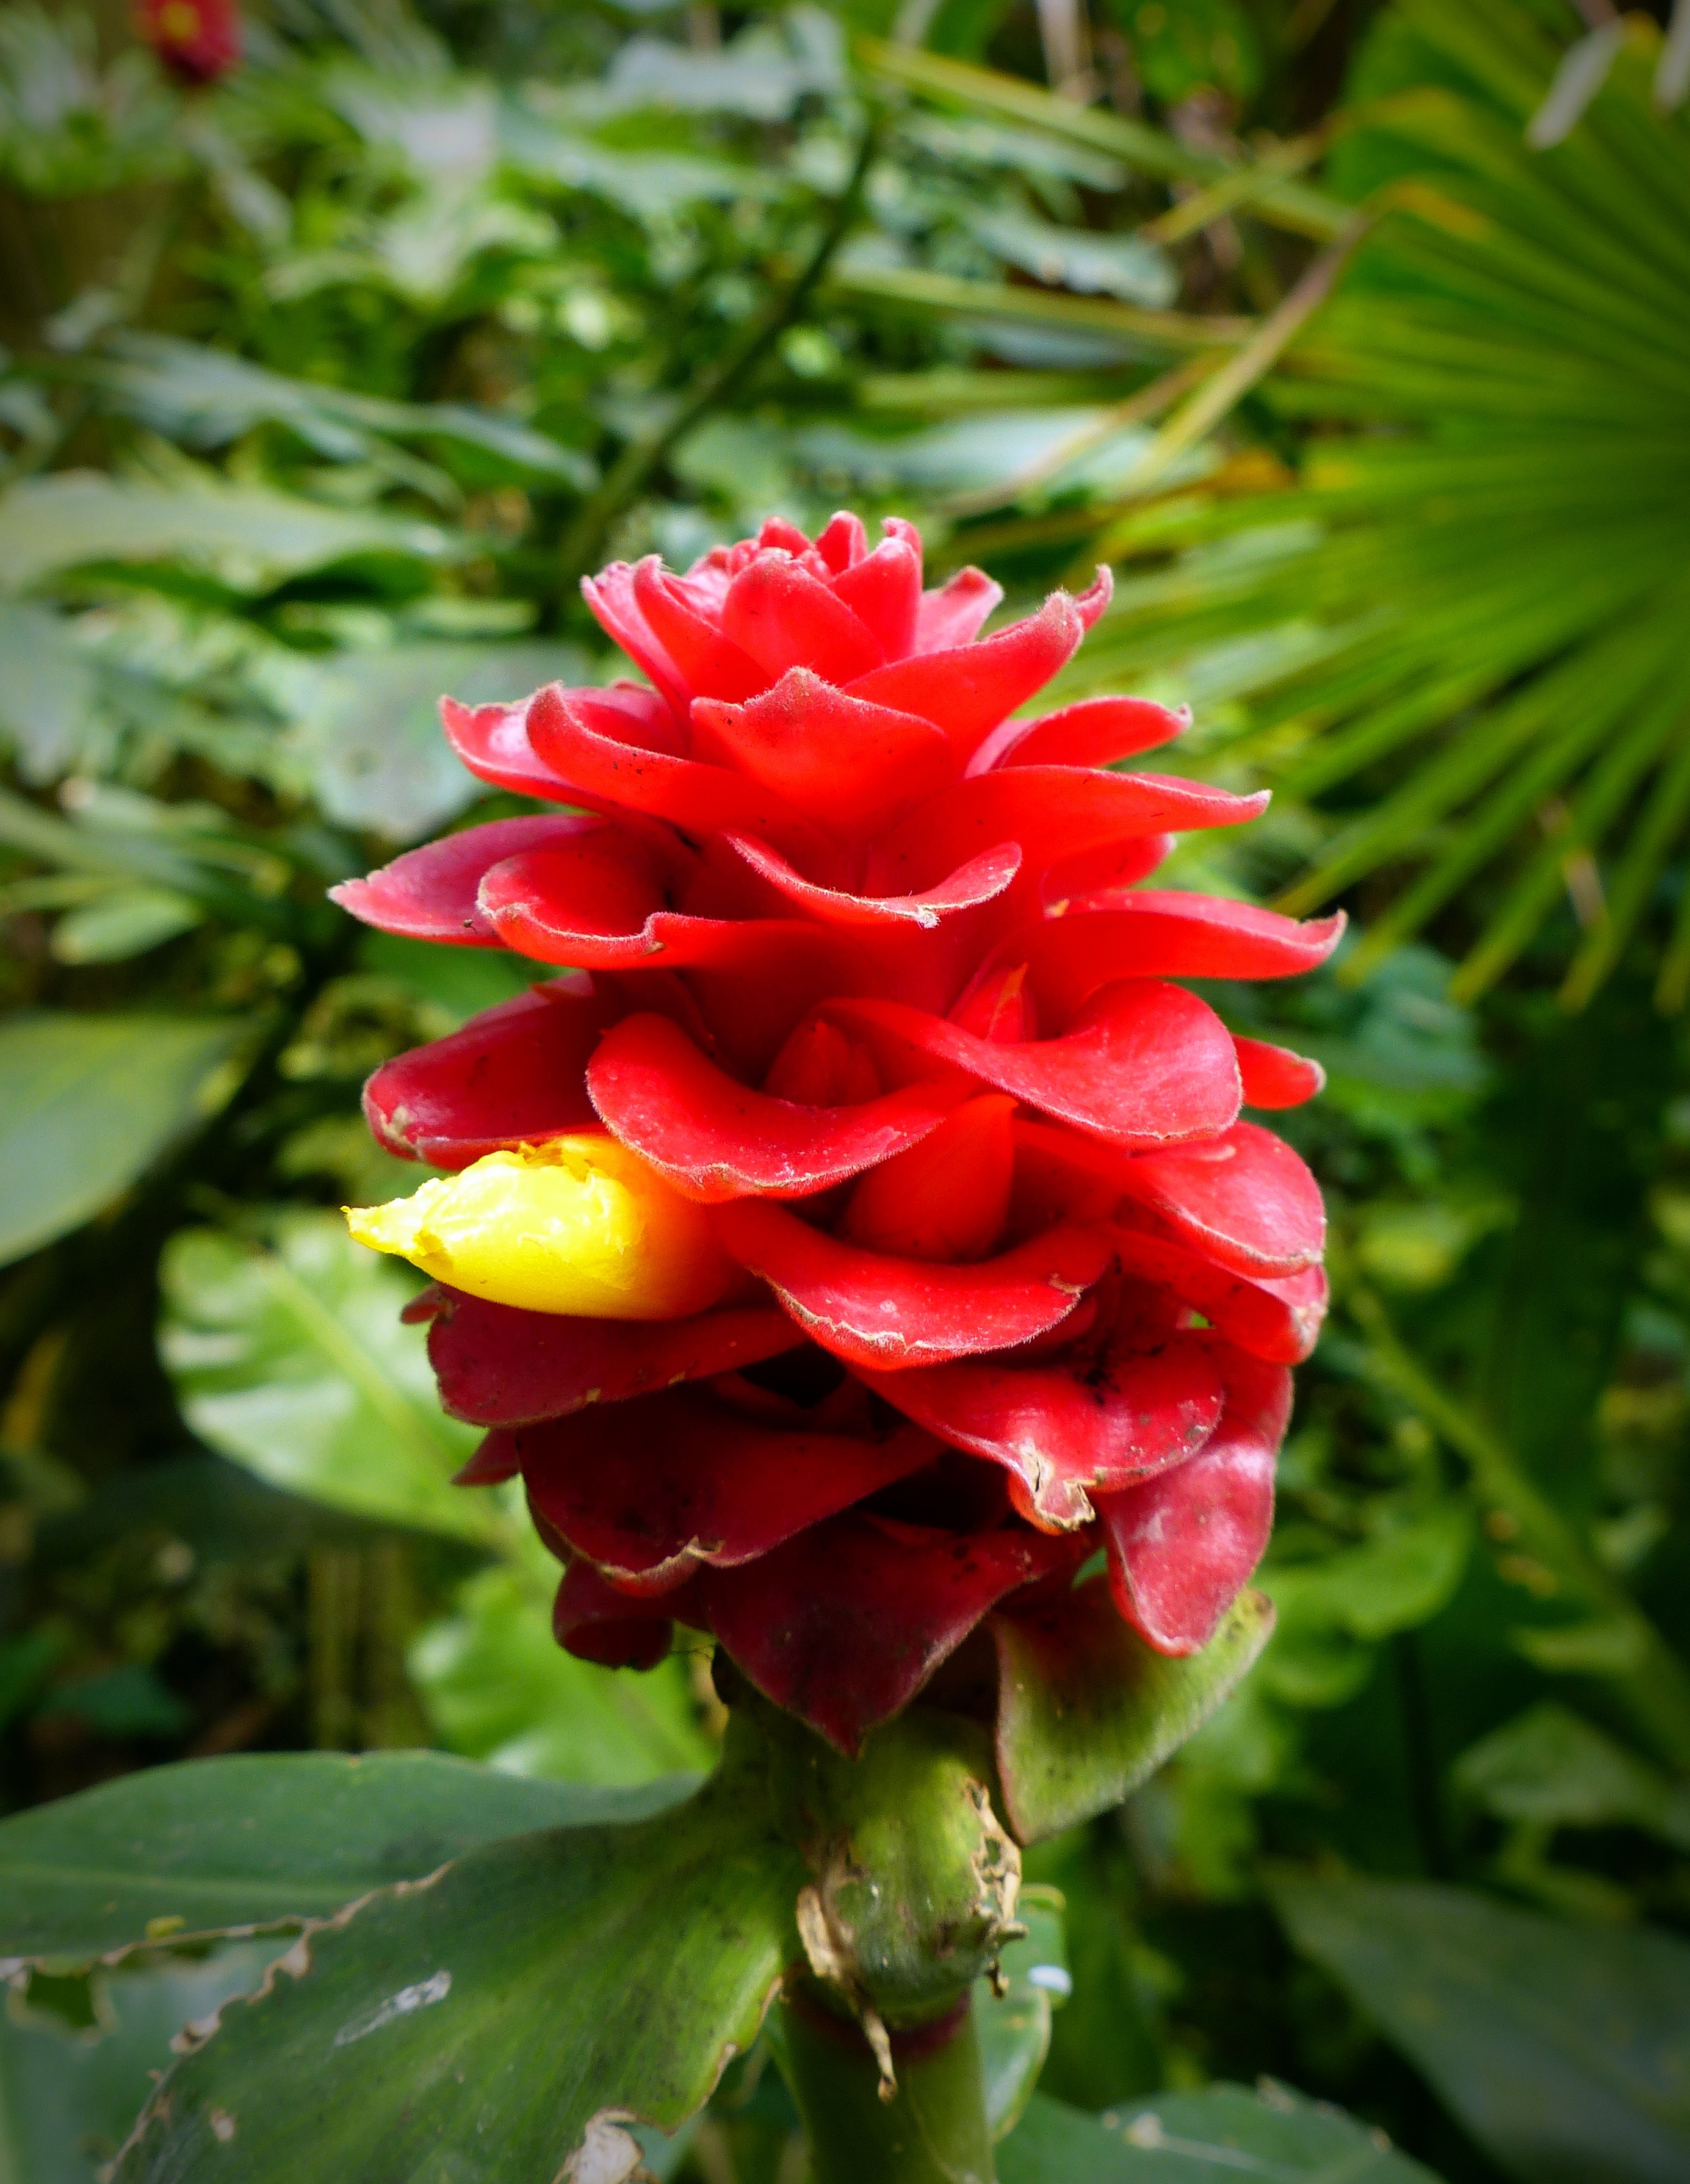
plant, flower, petal, red, botany, flora, macro photography, flowering plant, land plant, flower of the bearded kostwurz, red velvet ginger, costus barbatus